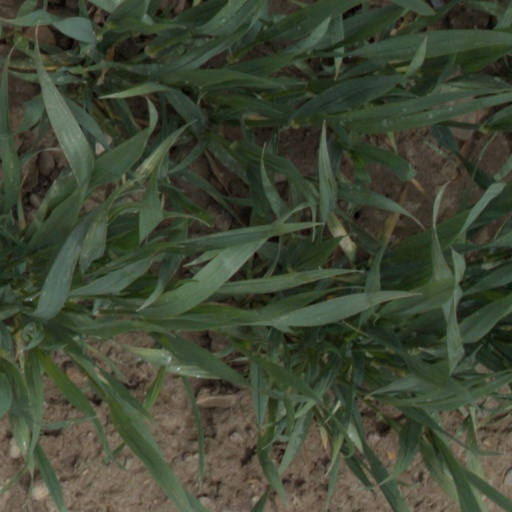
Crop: wheat